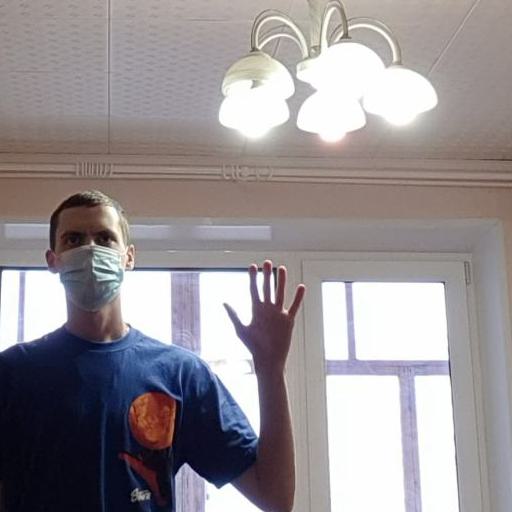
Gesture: palm